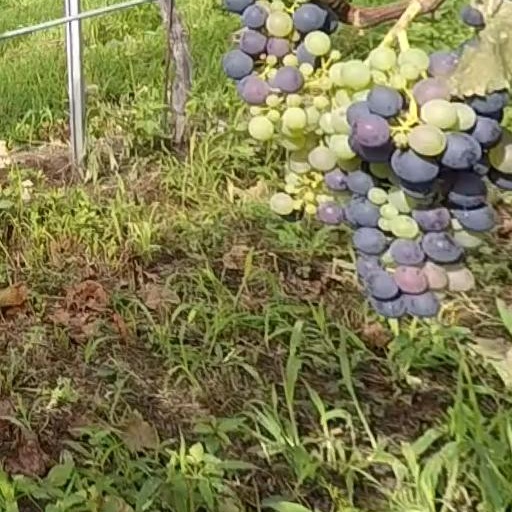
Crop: grape